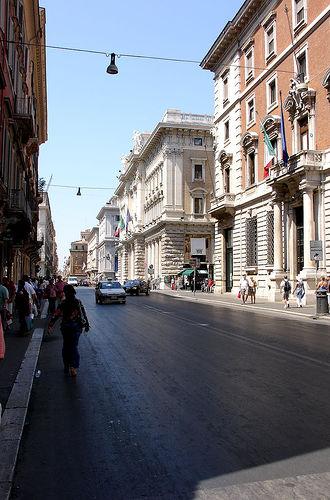
Weather: sun or clear